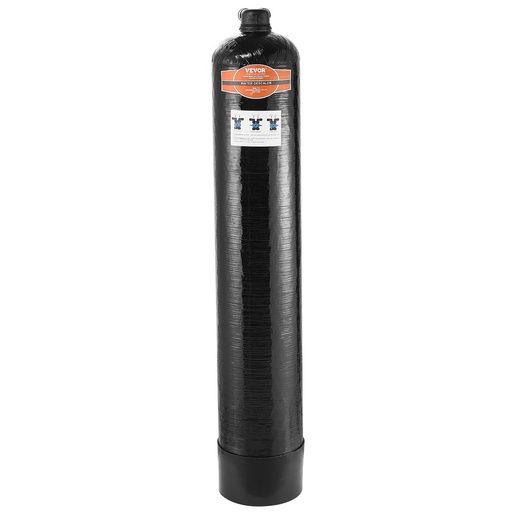
Whole House Saltfri Avkalkningsmedel Vattenavkalkningssystem för 5-8 personers familj
Minskar beläggningsuppbyggnad: Det interna polyfosfatavkalkningsmedlet bryter ner beläggningen i vattnet till mindre partiklar, medan kvartssand och harts filtrerar bort olika föroreningar, vilket ger en beläggningsgrad på över 90 %. Saltfri avkalkningsmedel: Helt fri från salt, hela husets saltfria avkalkningsmedel ändrar inte vattnets pH, genererar något avloppsvatten och behåller de naturliga mineralerna i vattnet, vilket säkerställer hälsan. Enkel att installera: Installera den vid inloppet av huvudvattenledningen för att effektivt skydda all din vattenutrustning. Det höga flödet på 15 GPM är kompatibelt med de flesta vanliga VVS-installationer. Hållbar och underhållsfri: Inget behov av att byta ut salt, rengöra eller underhålla enheten, med en livslängd på 6-7 år eller 2300-4200 ton vatten (ungefär 600.000-1100.000 gallon). Bred applikation: Lämplig för olika hårdhetsnivåer av stadsvatten, du kan installera den på varmvattenberedare, diskmaskiner, dricksfontäner, duschmunstycken och andra vattenapparater, för att tillgodose behoven hos en familj på 5-8 personer.
Brand: ExtraShop
Category: Hardware > Plumbing > Water Dispensing & Filtration > Water Softeners > Salt-Free Water Softeners